Trialeti-Vanadzor culture

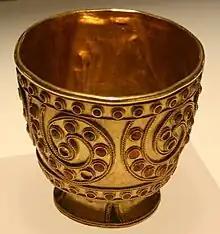
A bejeweled gold cup from Trialeti. National Museum of Georgia, Tbilisi.

The Trialeti-Vanadzor culture, also known simply as the Trialeti culture and previously referred to as the Trialeti-Kirovakan culture, is named after the Trialeti region in present-day Georgia and the city of Vanadzor in Armenia. This Bronze Age culture flourished between the late 3rd and early 2nd millennium BCE, marking a significant phase of sociocultural and technological development in the South Caucasus. It arose in the territories previously inhabited by the Kura–Araxes culture, representing a notable cultural and material transition that includes advancements in metallurgy, burial practices, and social stratification.